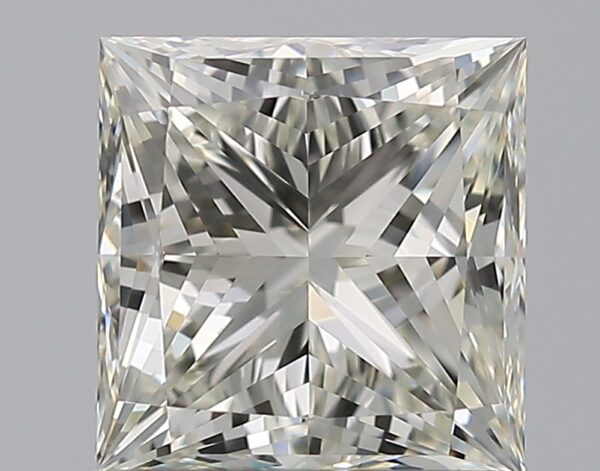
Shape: princess
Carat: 1.22
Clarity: VVS1
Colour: J
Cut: EX
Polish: EX
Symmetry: VG
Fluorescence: N
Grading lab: GIA
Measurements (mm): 5.79 x 5.65 x 4.12